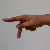
The image shows a hand gesture representing the letter 'P' in Indian Sign Language.